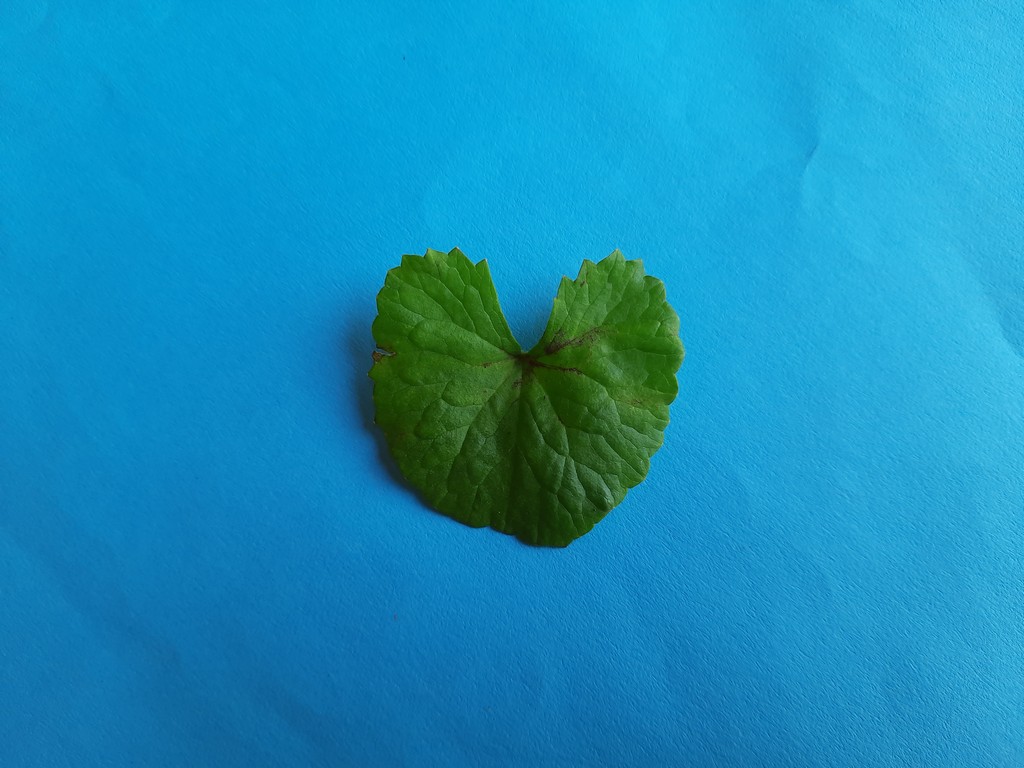
Label: Unhealthy